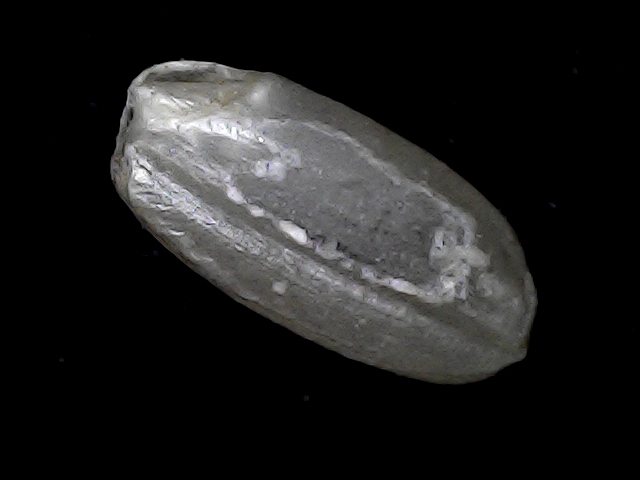
Rice variety: BD52